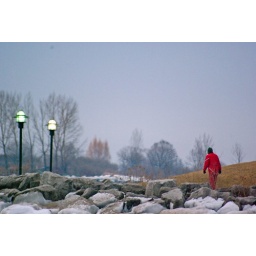
I liked the person in bright red walking through the otherwise drab-coloured scene.